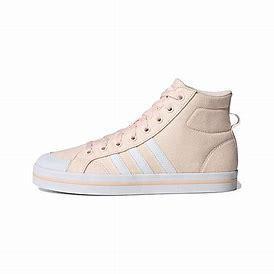
Brand: adidas
Model: neo Adidas NEO Bravada